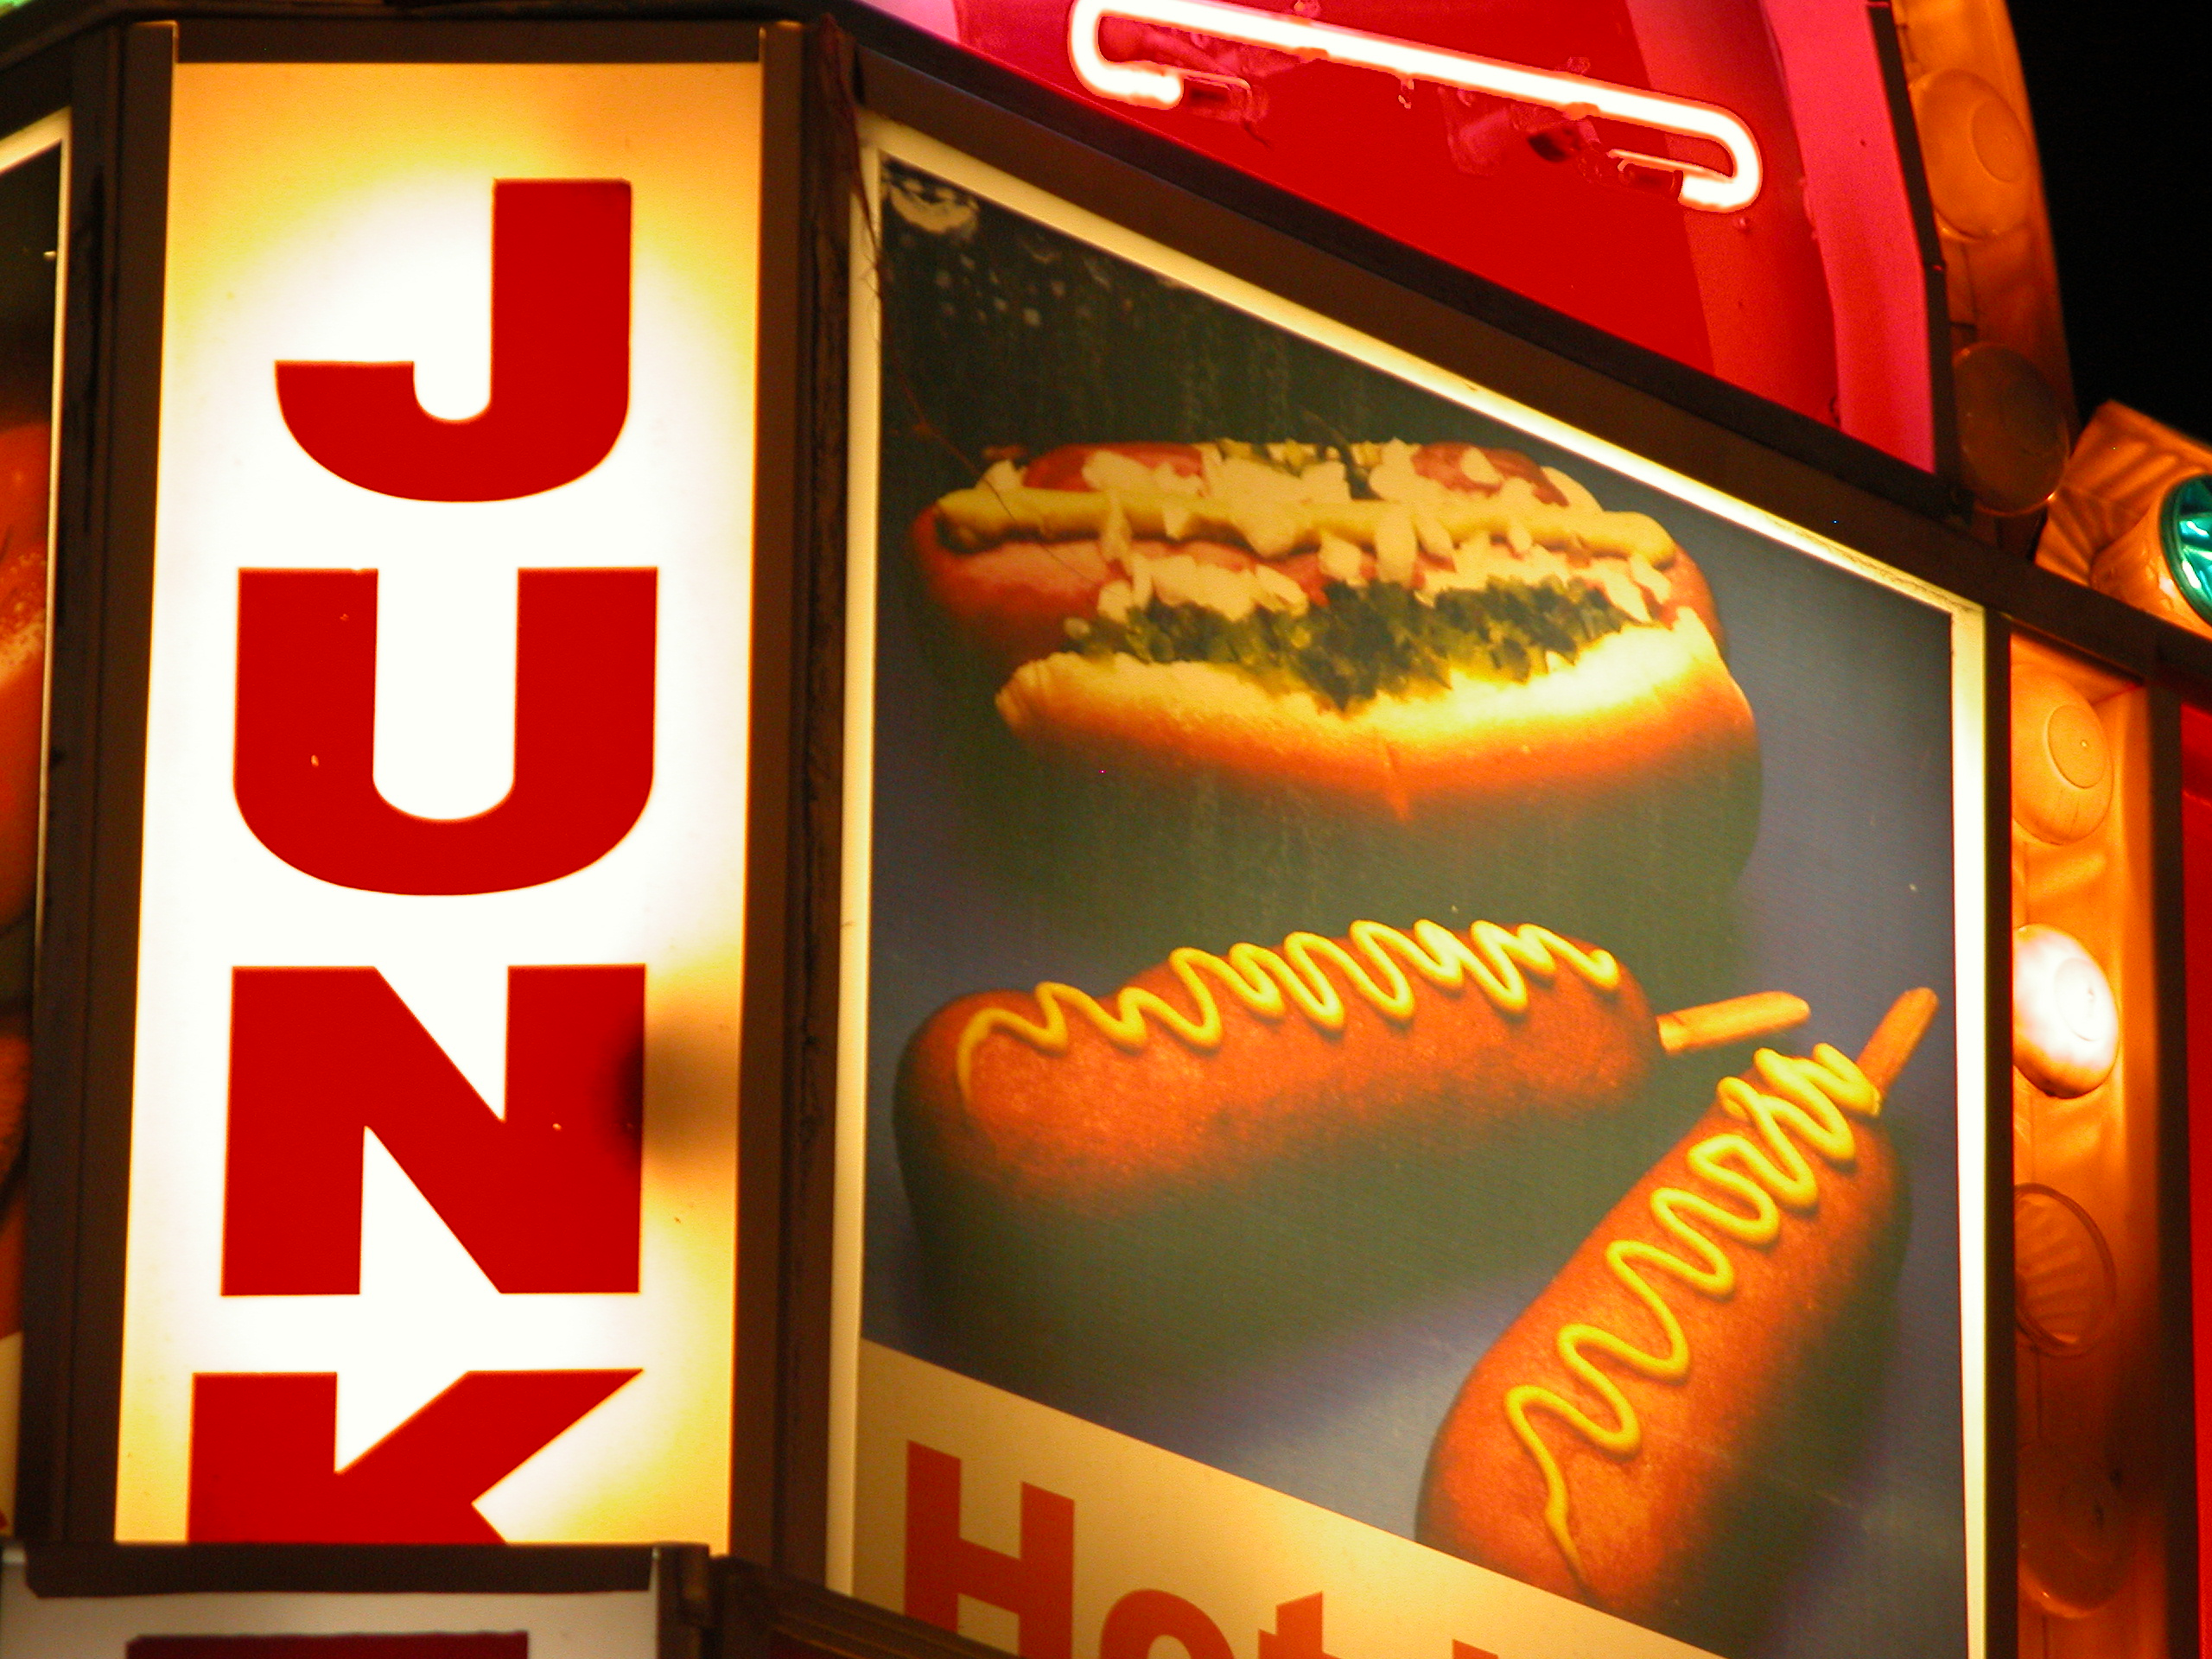
amber, cuisine, font, staple food, fast food, junk food, gas, dish, signage, electronic signage, comfort food, fast food restaurant, advertising, sign, Debrecener, snack, finger food, american food, Take out food, machine, symbol, food, logo